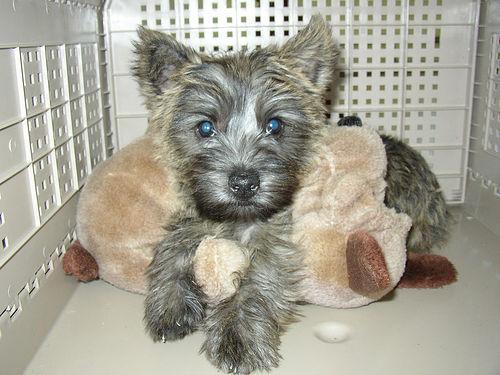
cairn